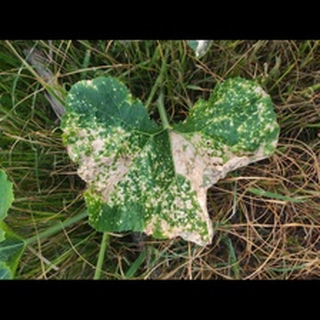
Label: pumpkin_powdery_mildew